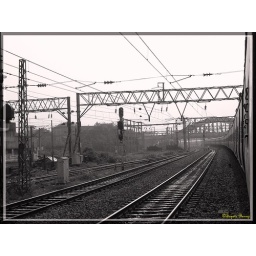
This photo was taken by putting my camera out of the window of a local train just moving out of Howrah.